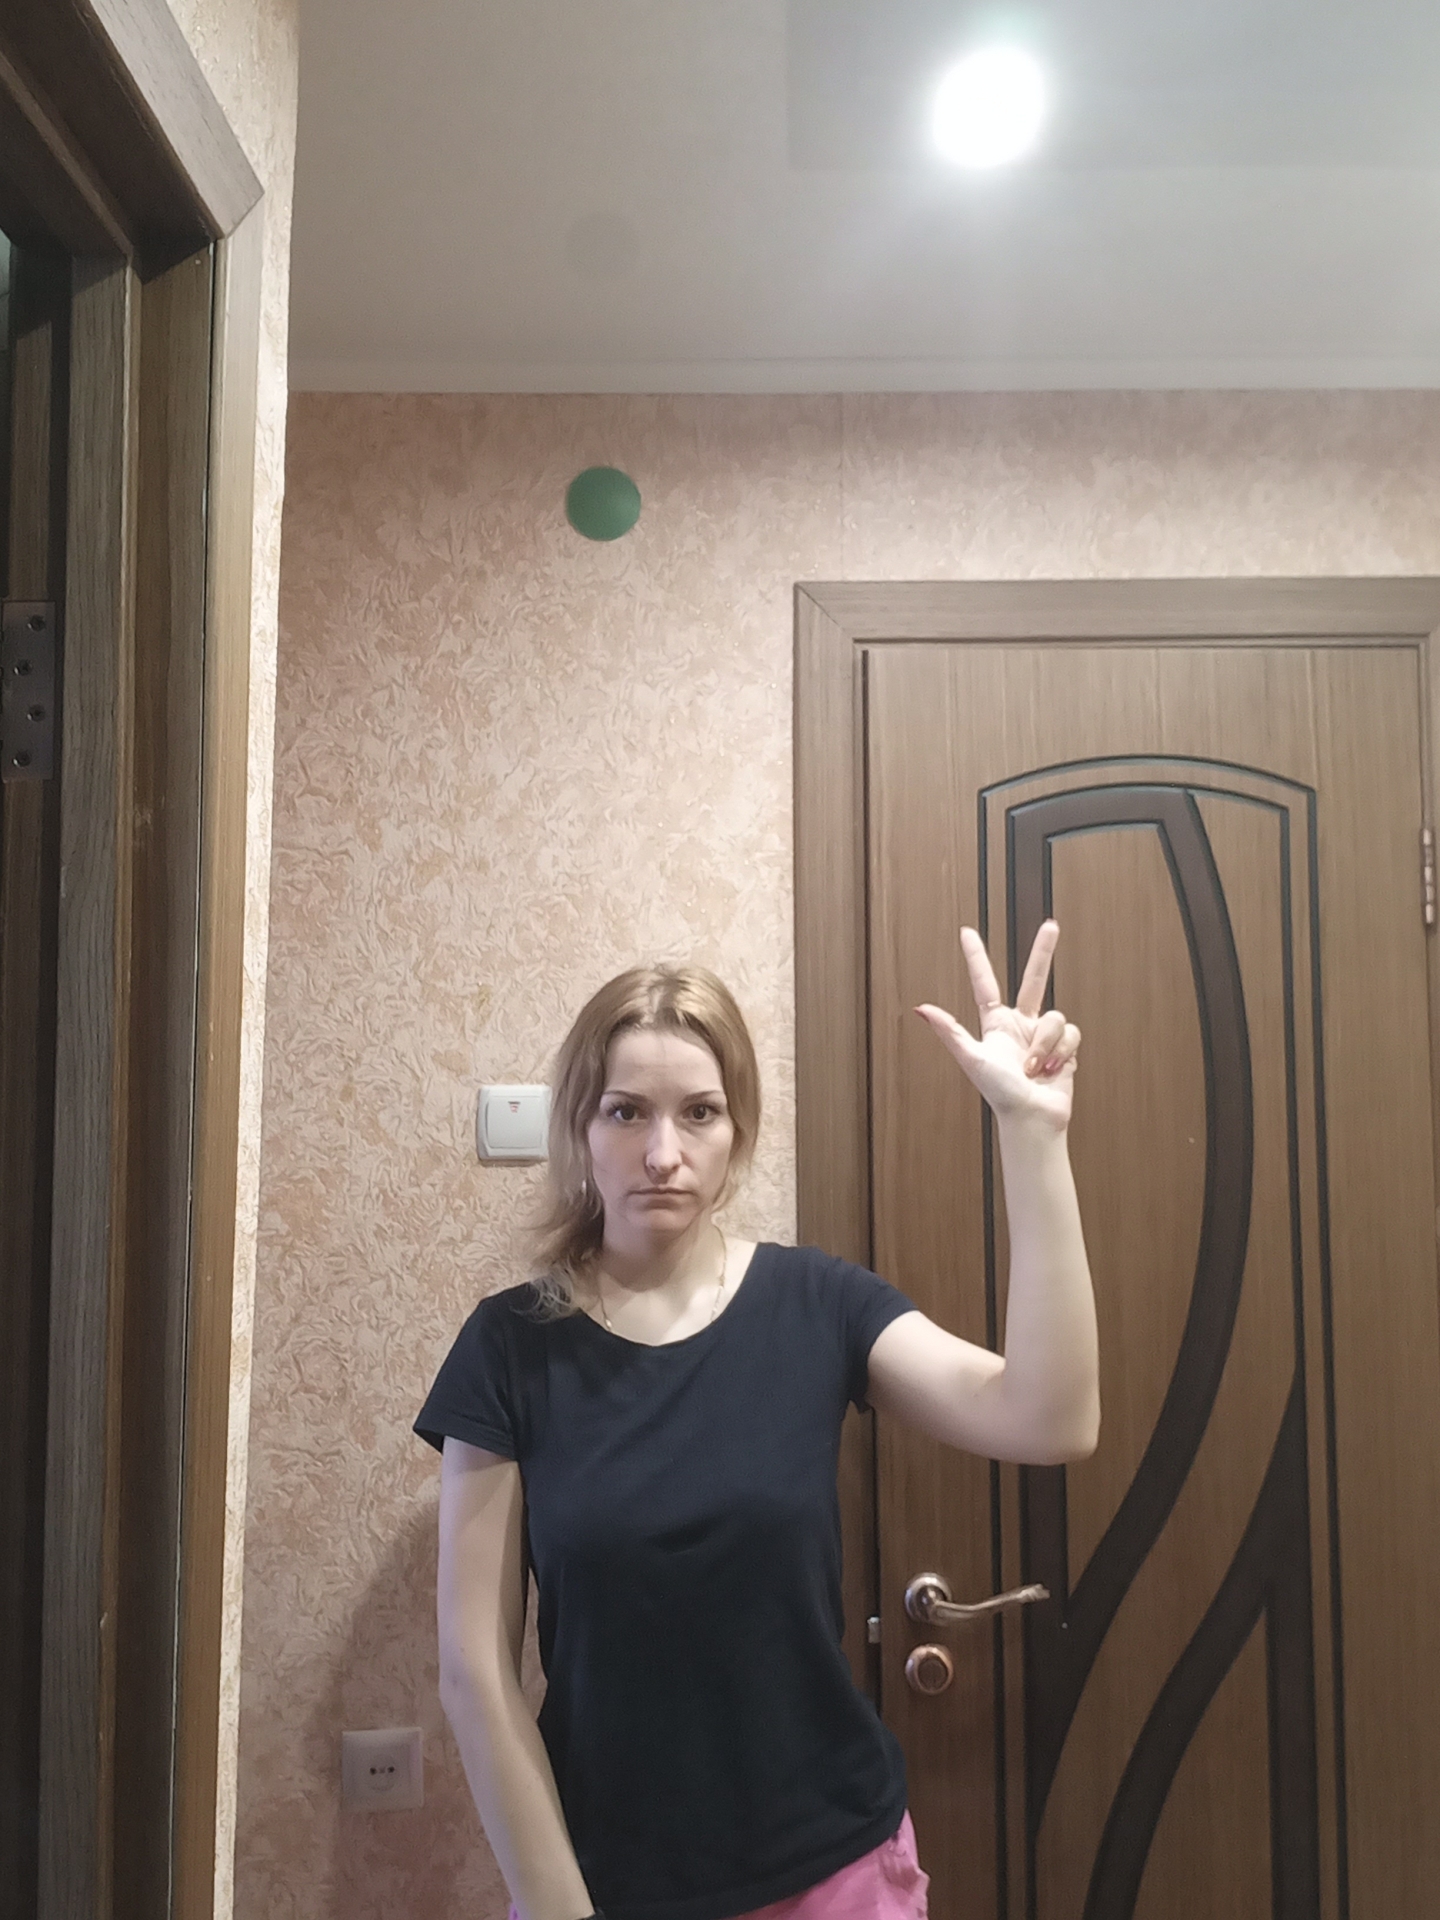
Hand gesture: three2